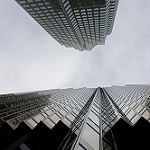
Scene: Outdoor